Blackboy Hill, Western Australia

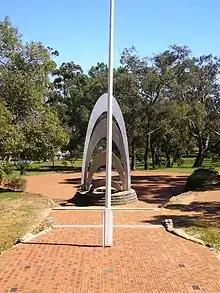
Memorial and flagpole aligned to setting sun on Anzac Day

Blackboy Hill was named after the Australian native plant Xanthorrhoea preissii, which dominated the site that is now absorbed into Greenmount, Western Australia.